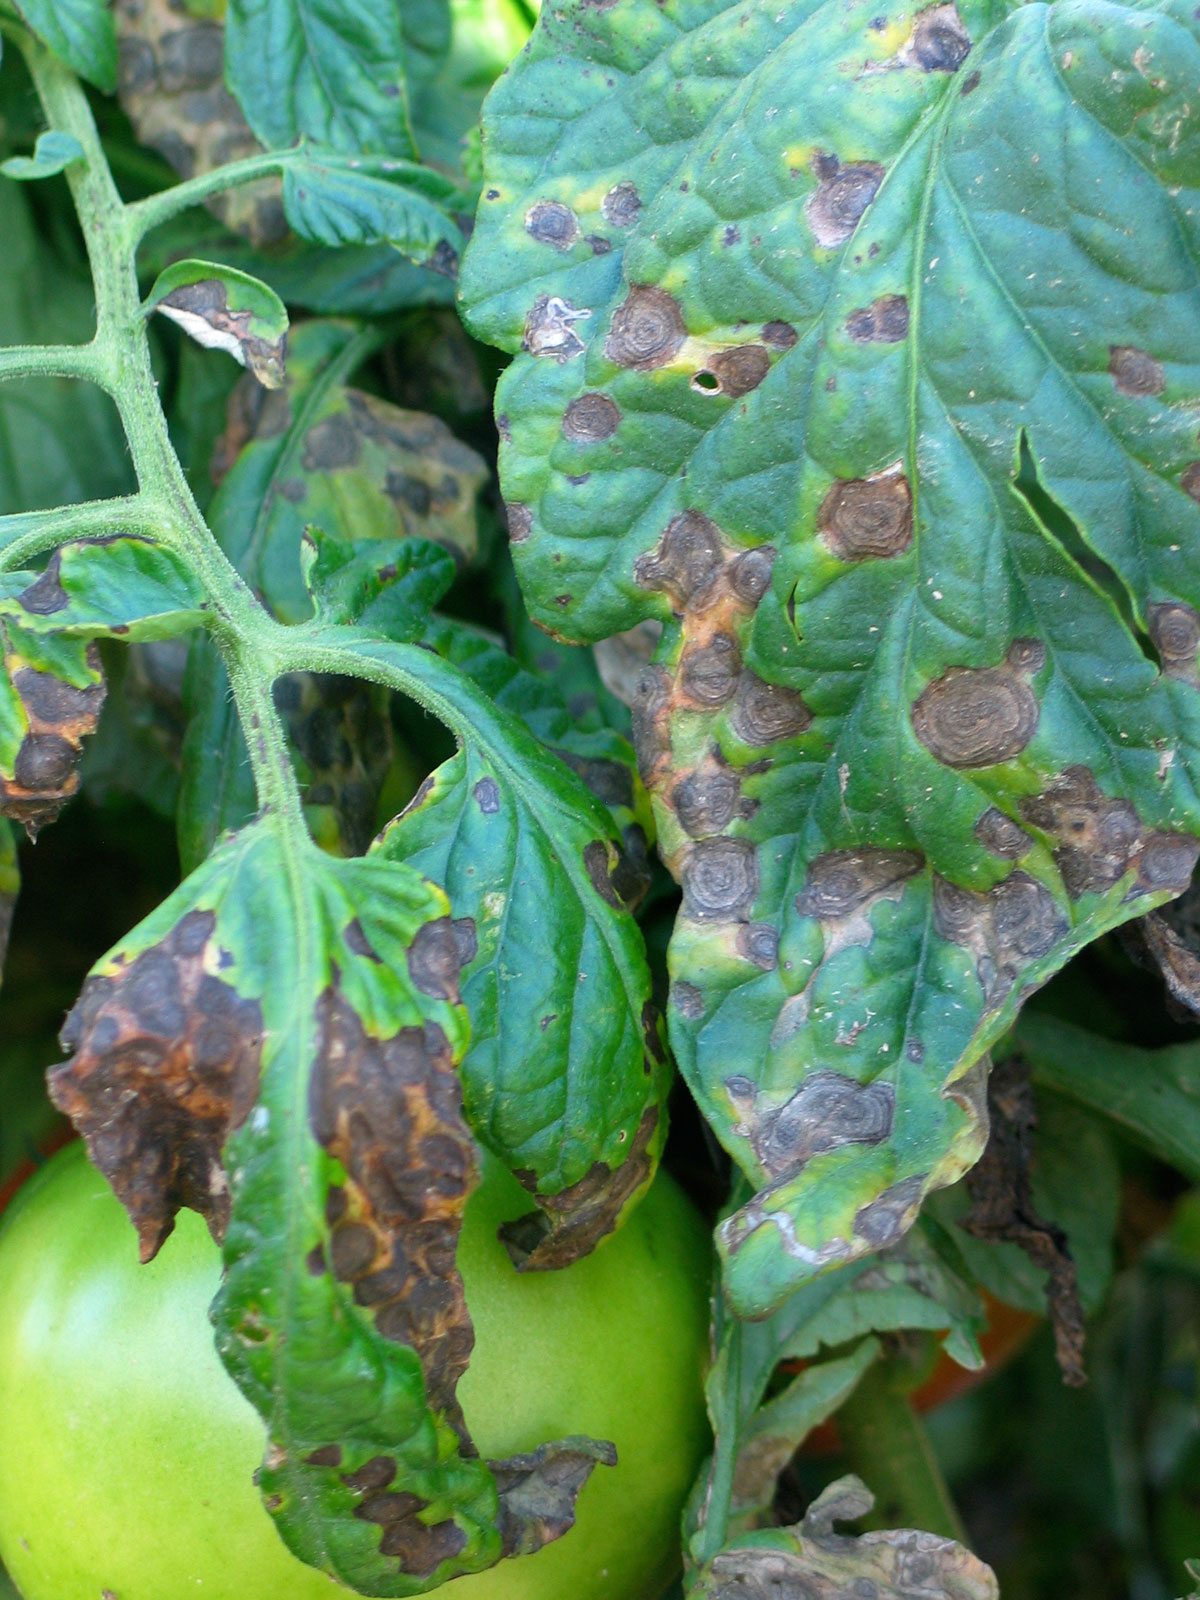
Labels: Tomato Early blight leaf, Tomato Early blight leaf, Tomato Early blight leaf